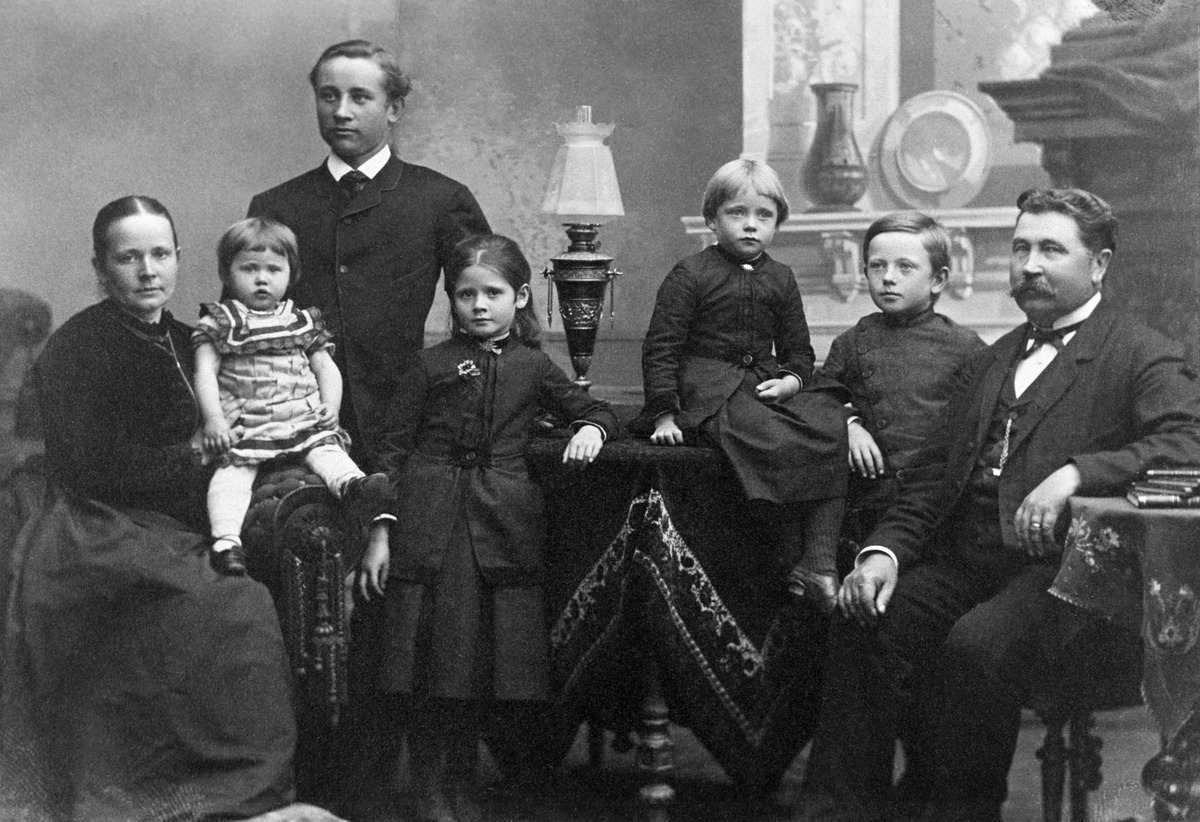
Urkuri Lauri Hämäläisen ja vaimonsa Emma Fredrika Kekonin perhe, mm
sisällön kuvaus: Urkuri Lauri Hämäläisen ja vaimonsa Emma Fredrika Kekonin perhe, mm. tytär Aino (naimisissa vuodesta 1908 Klemetti). mustavalkoinen
Kuvaaja: Atelier Nyblin, valokuvaaja
Ajankohta: kuvausaika 1888
Paikka: Suomi, Uusimaa, Helsinki, Helsinki
Aiheet: Hämäläinen, Lauri, Kekon, Emma Fredrika, Klemetti, Aino, perheet, kanttorit, vaatteet lastenvaatteet, lamput